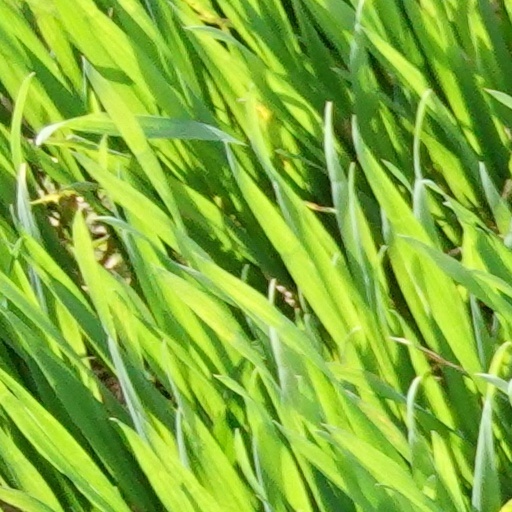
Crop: wheat